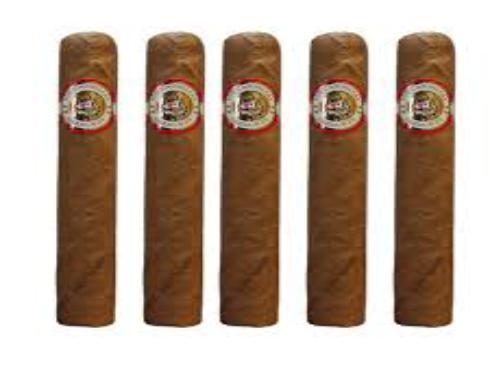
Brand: Las Cabrillas
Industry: Necessities